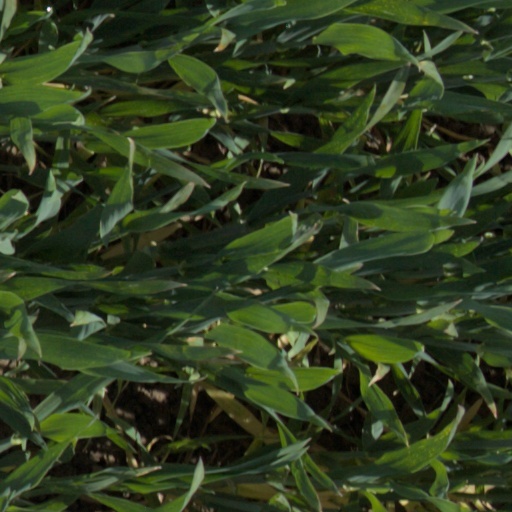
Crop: wheat